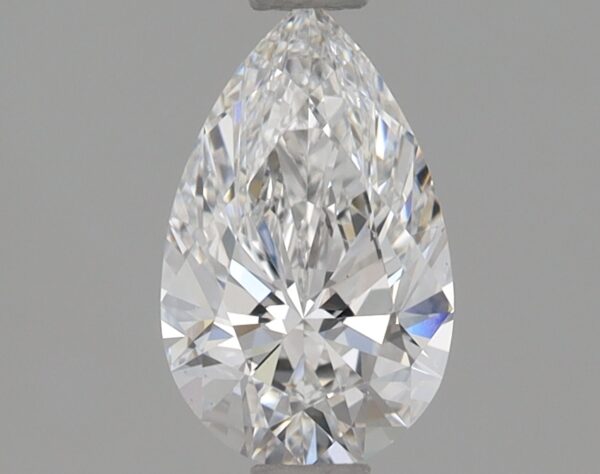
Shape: pear
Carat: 0.74
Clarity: VS1
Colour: E
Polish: EX
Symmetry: EX
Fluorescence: NONE
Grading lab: IGI
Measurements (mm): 8.09 x 5.04 x 3.11